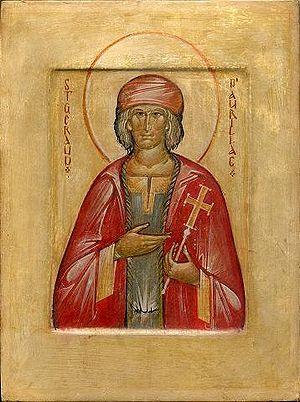
Saint Géraud, était le fils de Géraud, seigneur d’Aurillac, et d’Adeltrude, qui fut également canonisée. Saint Arède d’Atane et saint Césaire d’Arles figuraient parmi ses ancêtres indirects.